Mycoforestry

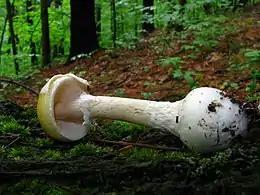
"Amanita" species are ectomycorrhizal with many trees.

Mycoforestry is an ecological forest management system implemented to enhance forest ecosystems and plant communities, by introducing the mycorrhizal and saprotrophic fungi. Mycoforestry is considered a type of permaculture and can be implemented as a beneficial component of an agroforestry system. It can enhance the yields of tree crops and produce edible mushrooms, an economically valuable product. By integrating plant-fungal associations into a forestry management system, native forests can be preserved, wood waste can be recycled back into the ecosystem, carbon sequestration can be increased, planted restoration sites are enhanced, and the sustainability of forest ecosystems are improved. Mycoforestry is an alternative to the practice of clearcutting, which removes dead wood from forests, thereby diminishing nutrient availability and reducing soil depth.